Kragujevac

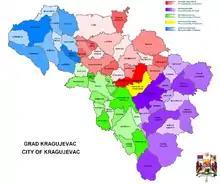
Defunct city municipalities with settlements

Following the Nazi invasion of Yugoslavia, the city came under direct Nazi occupation. After a joint Partisan-Chetnik attack on German forces in nearby Gornji Milanovac, "Generalfeldmarschall" Wilhelm Keitel calculated that 50 people were to be shot for every German soldier wounded and 100 people were to be shot for every German soldier killed. Franz Böhme therefore ordered the deaths of nearly 2,800 men and boys between 19 and 21 October 1941 in the Kragujevac massacre. The dead included a class from the city's First Gymnasium; today, a monument to the executed pupils is the symbol of the city. The massacre inspired a poem titled "Krvava Bajka" ("A Bloody Fairy Tale") by Desanka Maksimović.